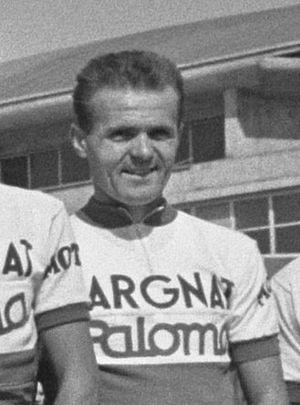
Eddy Pauwels, né le 2 mai 1935 à Bornem et mort le 6 mars 2017 dans la même ville, est un coureur cycliste belge, professionnel de 1959 à 1966.